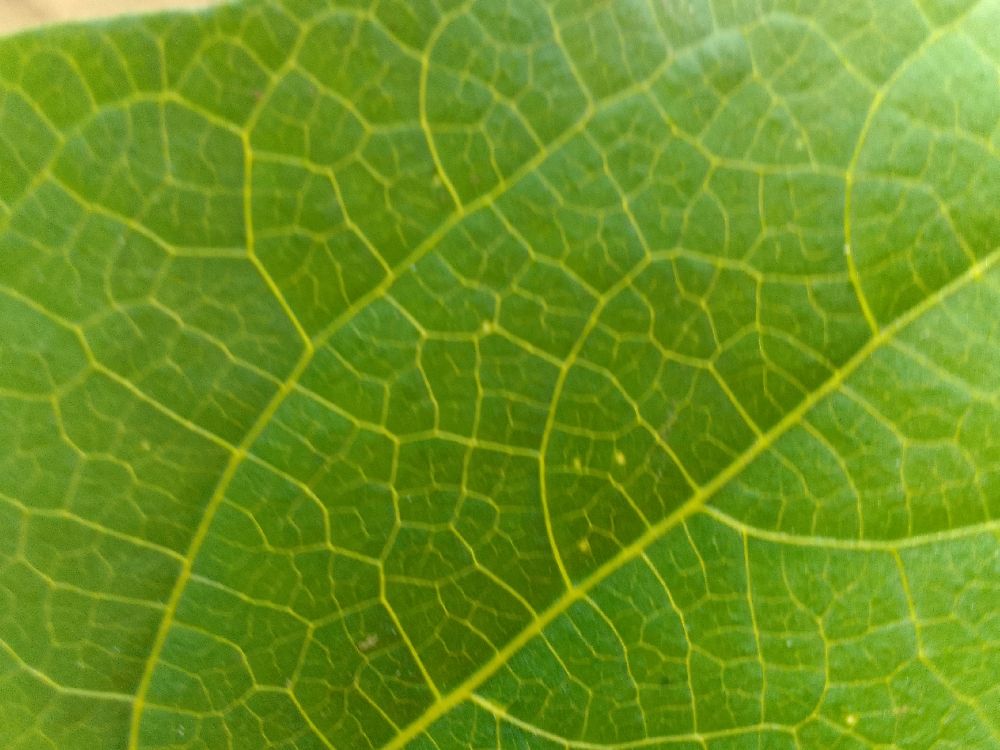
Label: healthy